Wolonghu station

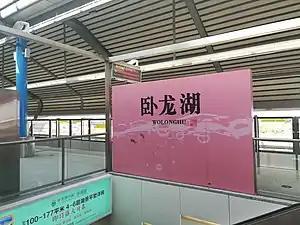

Wolonghu station is a station on the suburban Line S7 of the Nanjing Metro. It commenced operations along with the rest of the line on 26 May 2018.